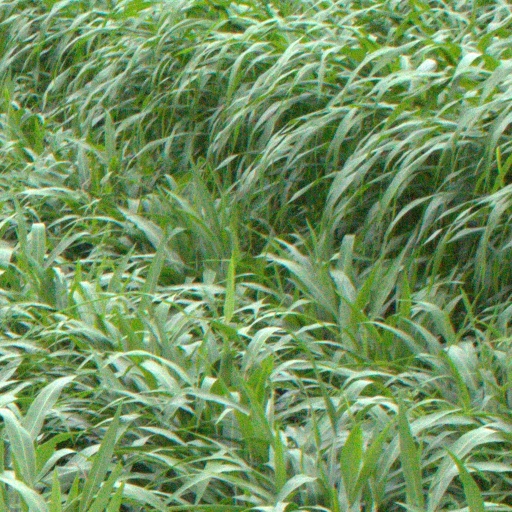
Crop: sorghum